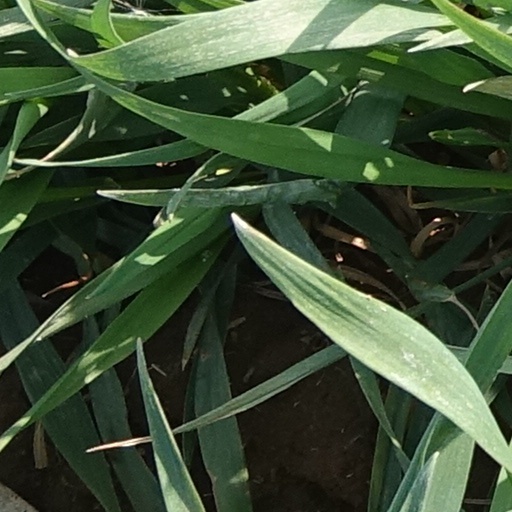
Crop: wheat